Zanthoxylum piperitum

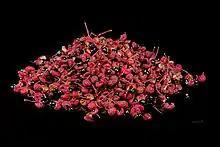
Fruit and seeds

The tree blooms in April to May, forming axillary flower clusters, about 5mm, and yellow-green in color. It is dioecious, and the flowers of the male plant can be consumed as "hana-sanshō", while the female flowers yield berries or peppercorns of about 5mm. In autumn, these berries ripen, turning scarlet and burst, scattering the black seeds within.